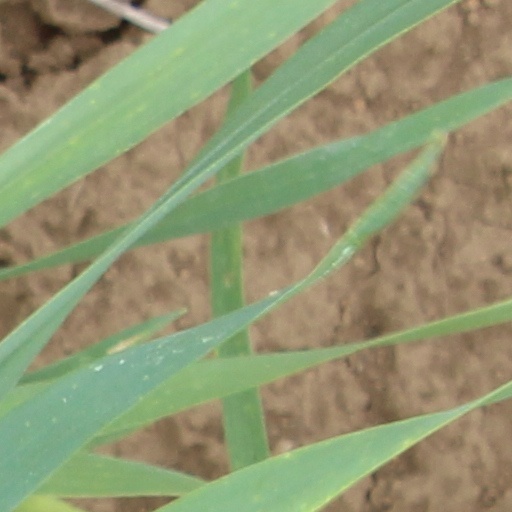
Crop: wheat